John Aston Warder House

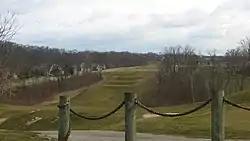
A golf course on the house's grounds, which contribute to the listing

John Aston Warder House is a registered historic building near North Bend, Ohio, listed in the National Register on May 19, 1978.